Tokyo File 212

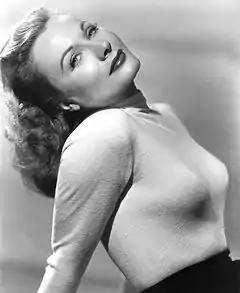
Marly's performance received favorable response from critics.

Reviewers criticized the film's plot but praised the scenic settings. Reviewer from "Monthly Film Bulletin" found the Japanese settings "interesting", but called the story confusing and felt that the depiction of communist activities was childishly silly. William Brogdon in "Variety" opined that Marly had fulfilled her role and Peyton's acting was okay. He praised the "Oyedo Boogie" song sequence and the Japanese background. He stated that despite having good "exploitation values", the story had turned out be at "pulp fiction level". "The Christian Science Monitor" reviewer was of the view that the work was "more or less routine entertainment" but praised Marly's "expert job" and the Japanese settings. However, he felt that the dialogues in Japanese language were a little confusing and Peyton's performance was not worth arousing sympathy for its "professional detachment" and "unemotional determination". "The Washington Post" critic Richard L. Coe termed the film a "low-level, pulp magazine job" and a "less worthy buck-catcher" but felt that it had advantage of realistic settings. He also criticized the approval note before the film and advised the government departments to be more careful while approving them. A. H. Weiler of "The New York Times" questioned why "the long trip" to Japan was made for the "awkward melodrama". He called the story "comic-strip level" fiction, Peyton's performance "[stony]", criticized the "muscular and uninspired" acting and dialogues. He concluded his review by stating that the film was "one "file" that should never have been plucked from the archives." John L. Scott wrote in "Los Angeles Times" that the "production moves slowly and abrupt cutting doesn't help the matter much" and termed the picture a "routine spy business".